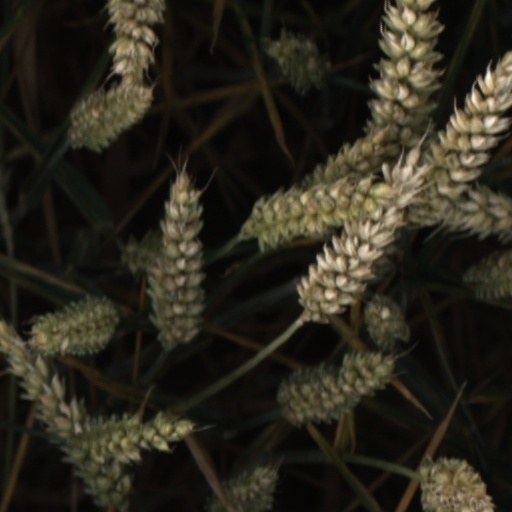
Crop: wheat